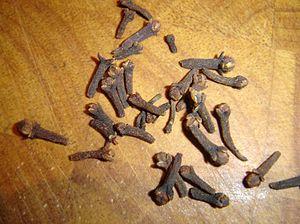
Buru est la troisième plus grande île de l'archipel indonésien des Moluques, avec 9 505 km². Elle est située en mer de Banda, à 68 km à l'ouest des îles d'Ambon et de Céram, ainsi qu'à 71 km au sud de Sanana, la plus méridionale des îles Sula. Sa rive nord borde la mer de Céram. L'île est montagneuse et couverte de forêts, et possède une étroite plaine côtière. La ville principale est Namlea, qui possède un port et un aéroport militaire. Directement au sud se trouve l'île d'Ambelau.